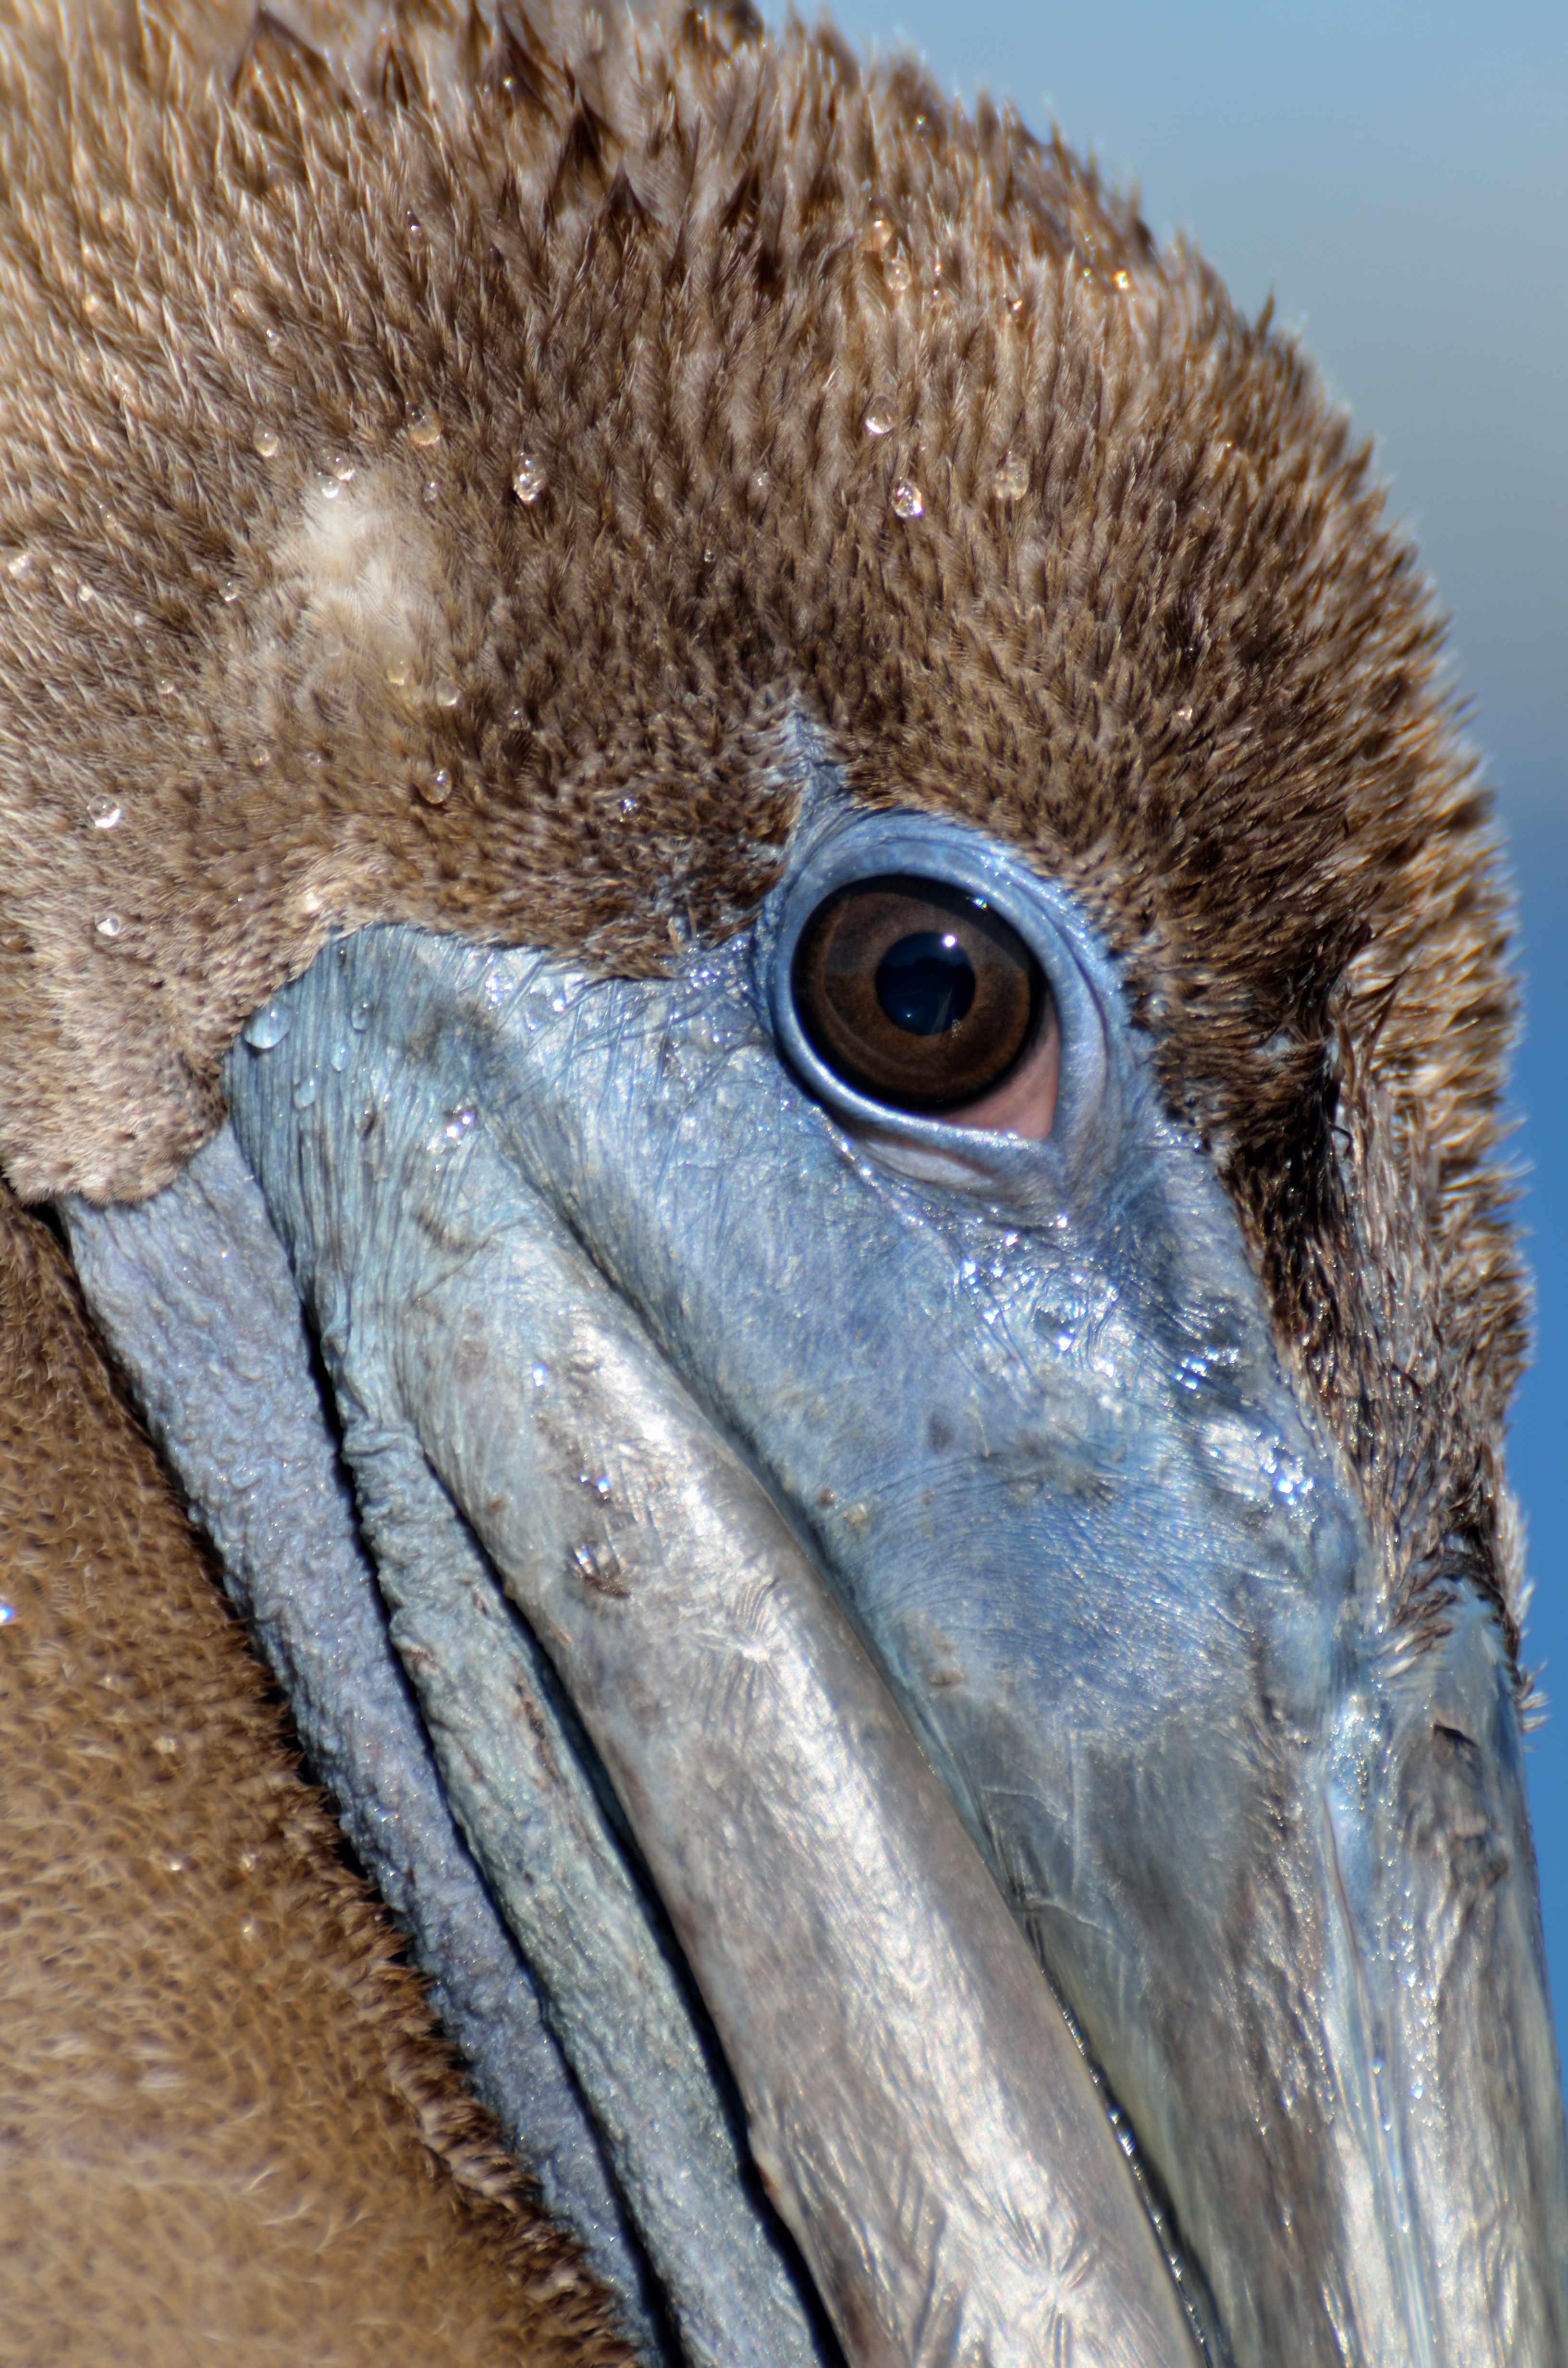
nature, ocean, bird, view, animal, pelican, wildlife, beak, tropical, closeup, feather, avian, fauna, close up, birds, face, feathers, eye, vertebrate, funny, large, water bird